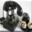
Label: telephone